Mid-East Region, Ireland

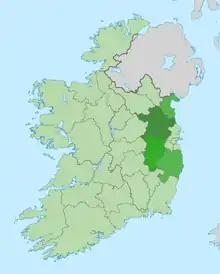
The Mid-East Region of Ireland with each constituent county highlighted

The Mid-East Region (coded IE062) is a NUTS Level III statistical region of Ireland. It consists of the territory of the counties of Kildare, Louth, Meath and Wicklow. The Mid-East spans 6,891 km, 9.8% of the total area of the state (roughly 7% of the Island) and, according to the 2022 census, had a population of 764,154, roughly 14.84% of the national population.